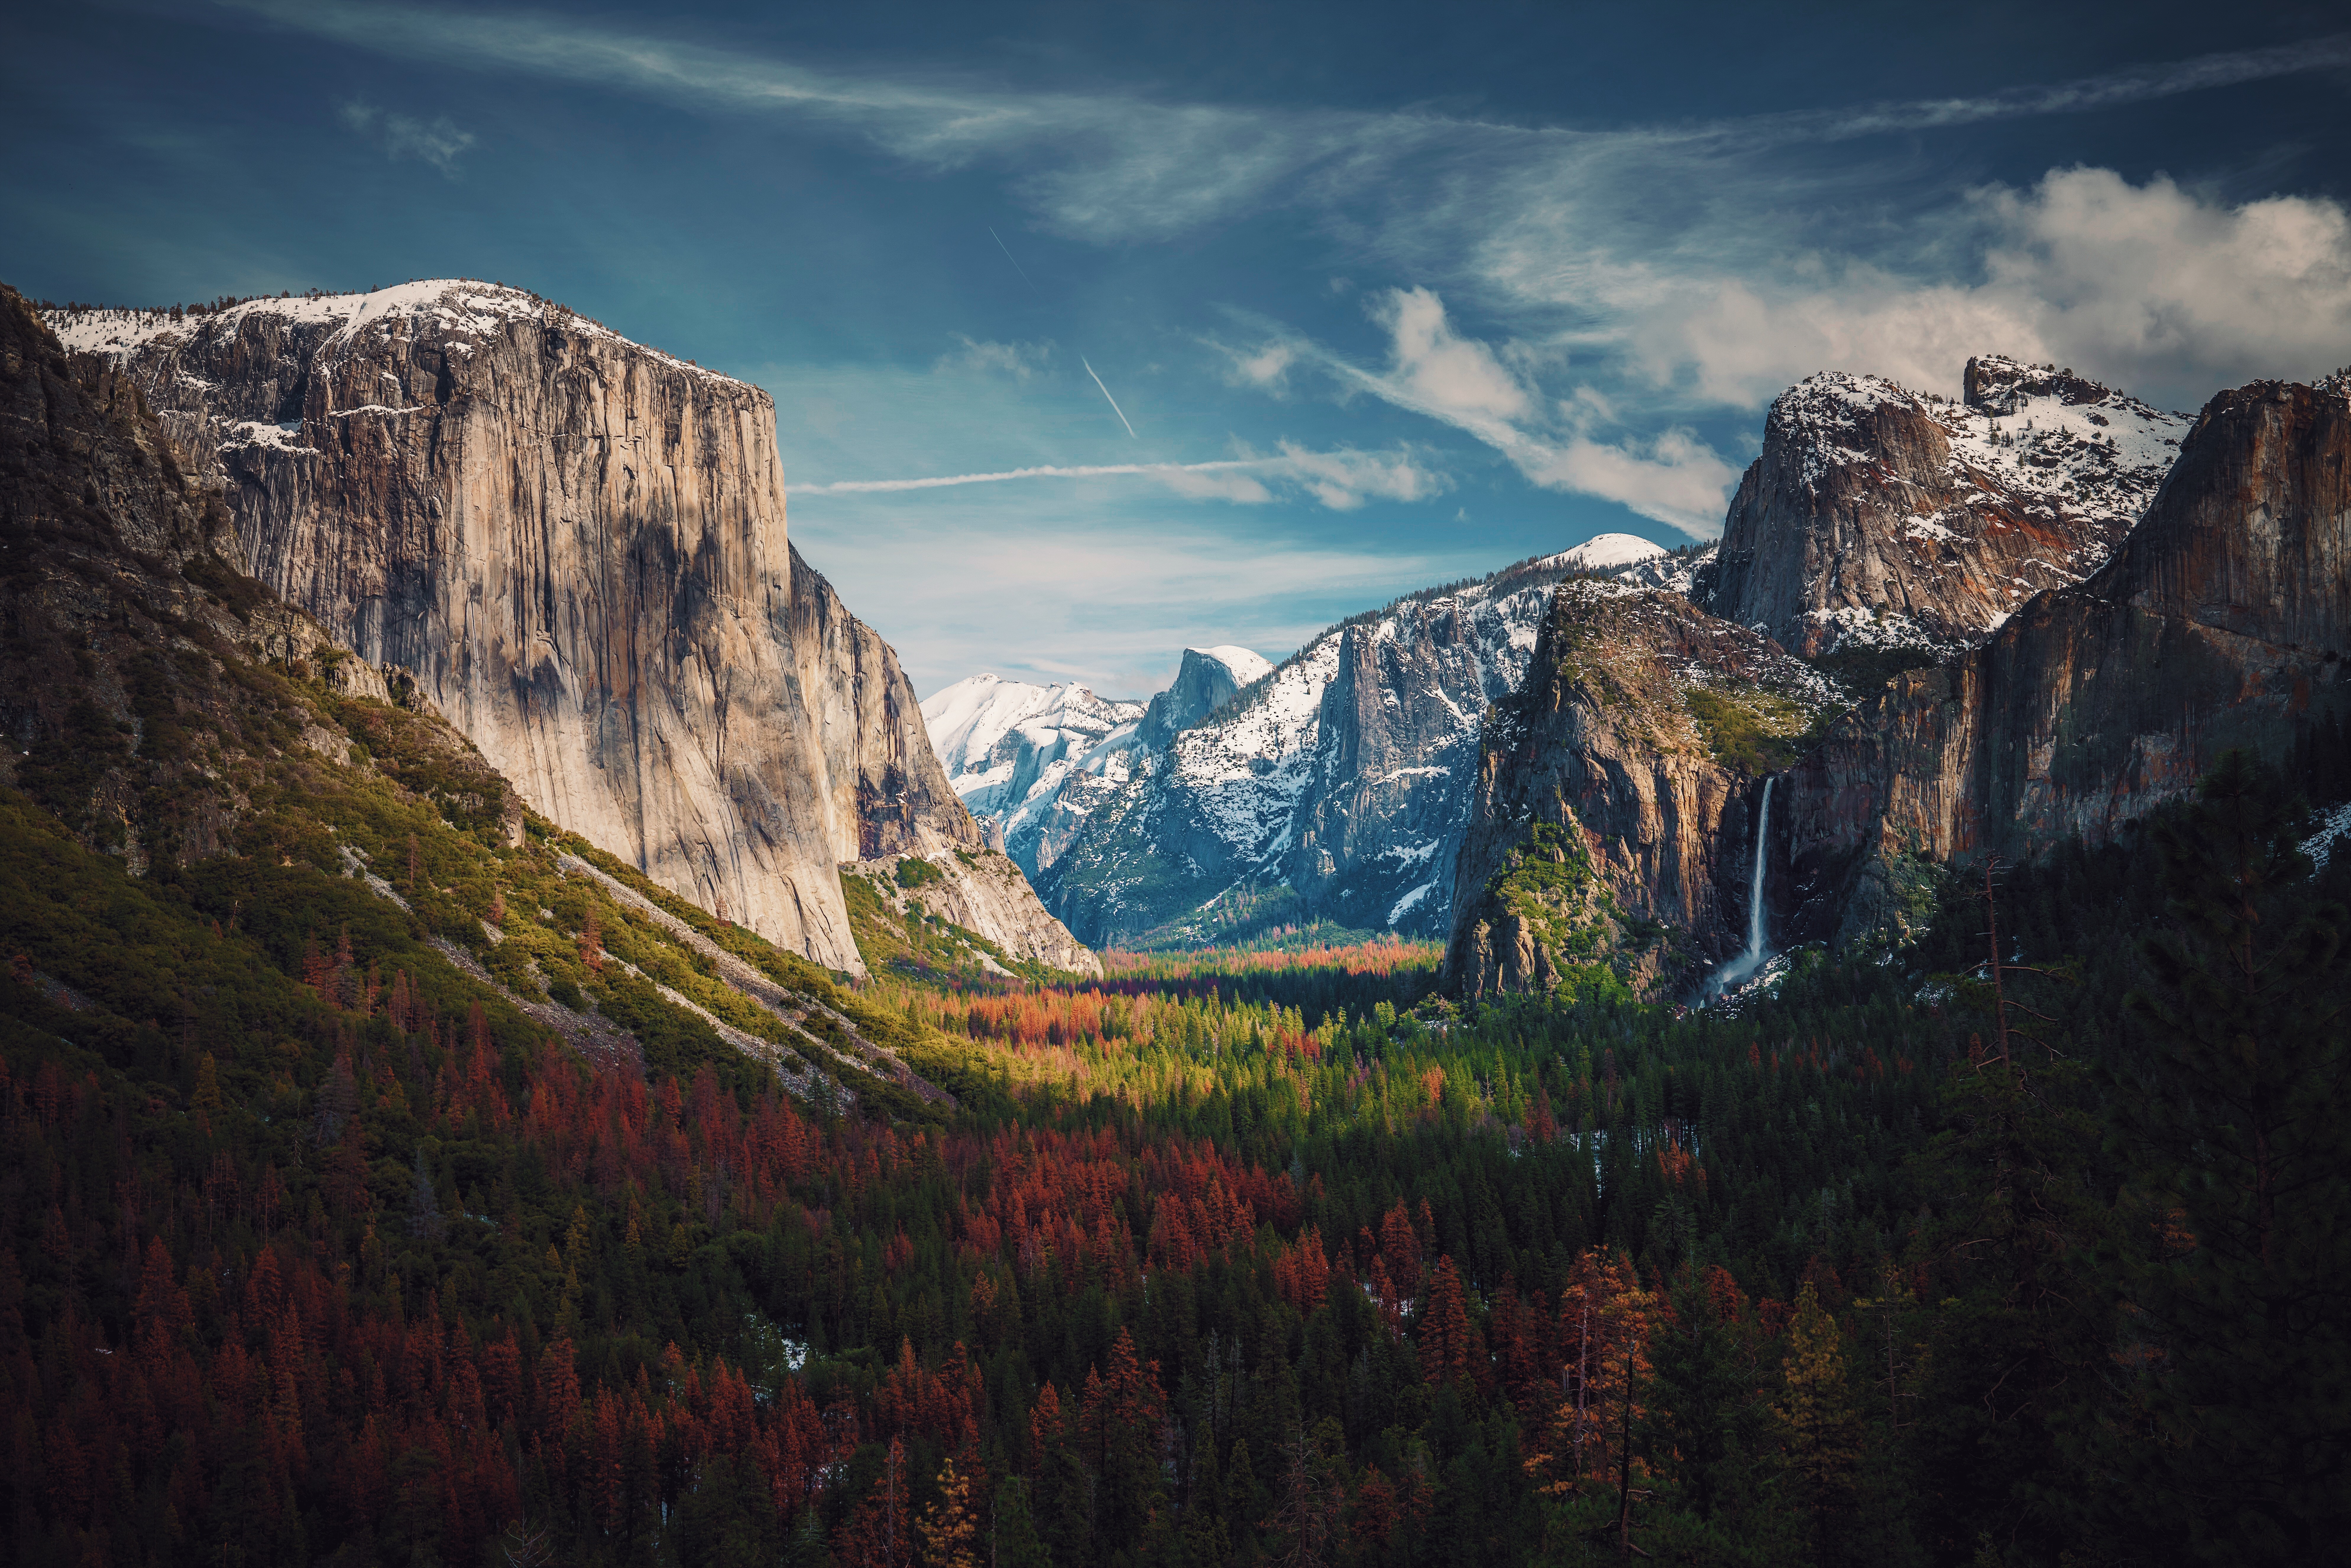
landscape, tree, nature, forest, grass, rock, wilderness, mountain, winter, cloud, sky, hill, valley, mountain range, formation, cliff, highland, terrain, national park, ridge, cool image, massif, geology, alps, escarpment, fell, cirque, cool photo, elevation, meteorological phenomenon, mountainous landforms, computer wallpaper, glacial landform, mount scenery